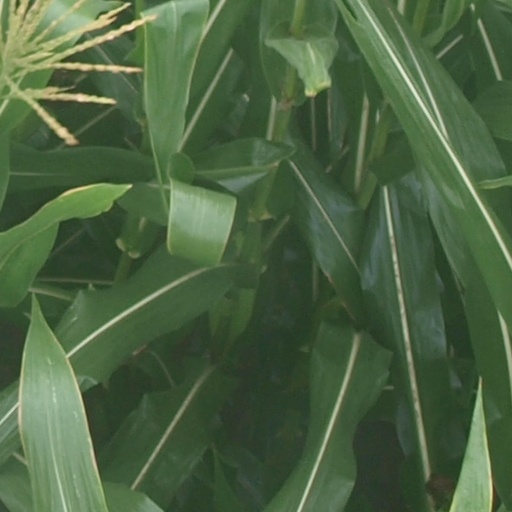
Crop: maize; corn